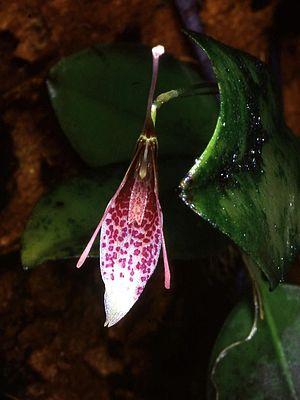
La flore en Colombie se caractérise par une biodiversité importante, avec le taux le plus élevé d'espèces par unité de surface à travers le monde. Plus de 130 000 espèces ont été signalées sur le territoire colombien.